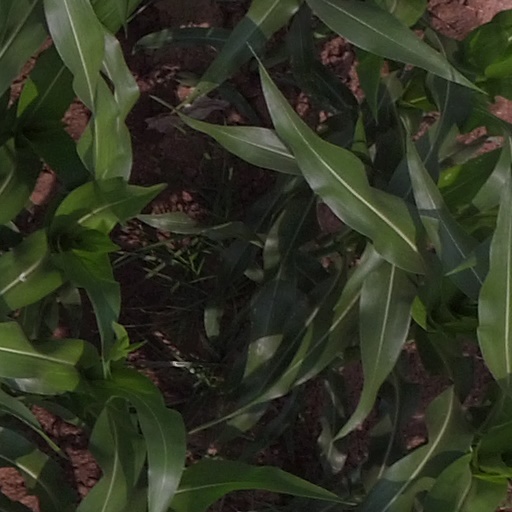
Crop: maize; corn